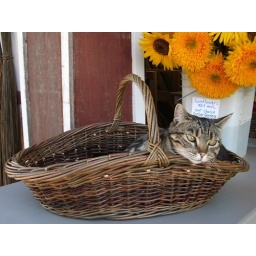
Spike in a flower basket